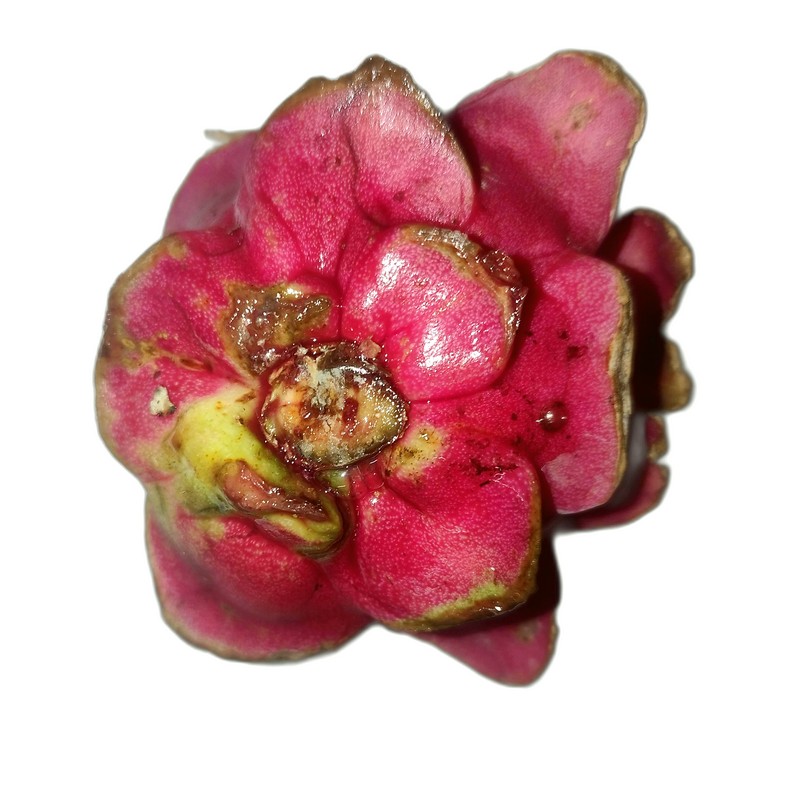
Label: Defect Dragon Fruit